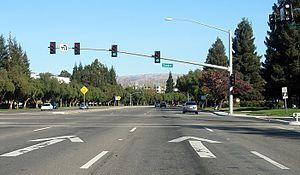
En conception routière, une voie de circulation désigne la bande de chaussée affectée à une file de véhicules. On distingue différents types de voies.